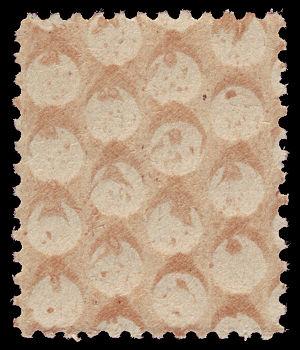
En philatélie, la gomme est une substance appliquée à l'arrière d'un timbre pour lui permettre d'adhérer à une lettre ou à autre support postal. Ce terme générique s'applique à la fois pour les gommes traditionnelles telle que la gomme arabique et aux gommes synthétiques modernes. L'état de conservation de la gomme est un paramètre important lors de l'estimation d'un timbre.